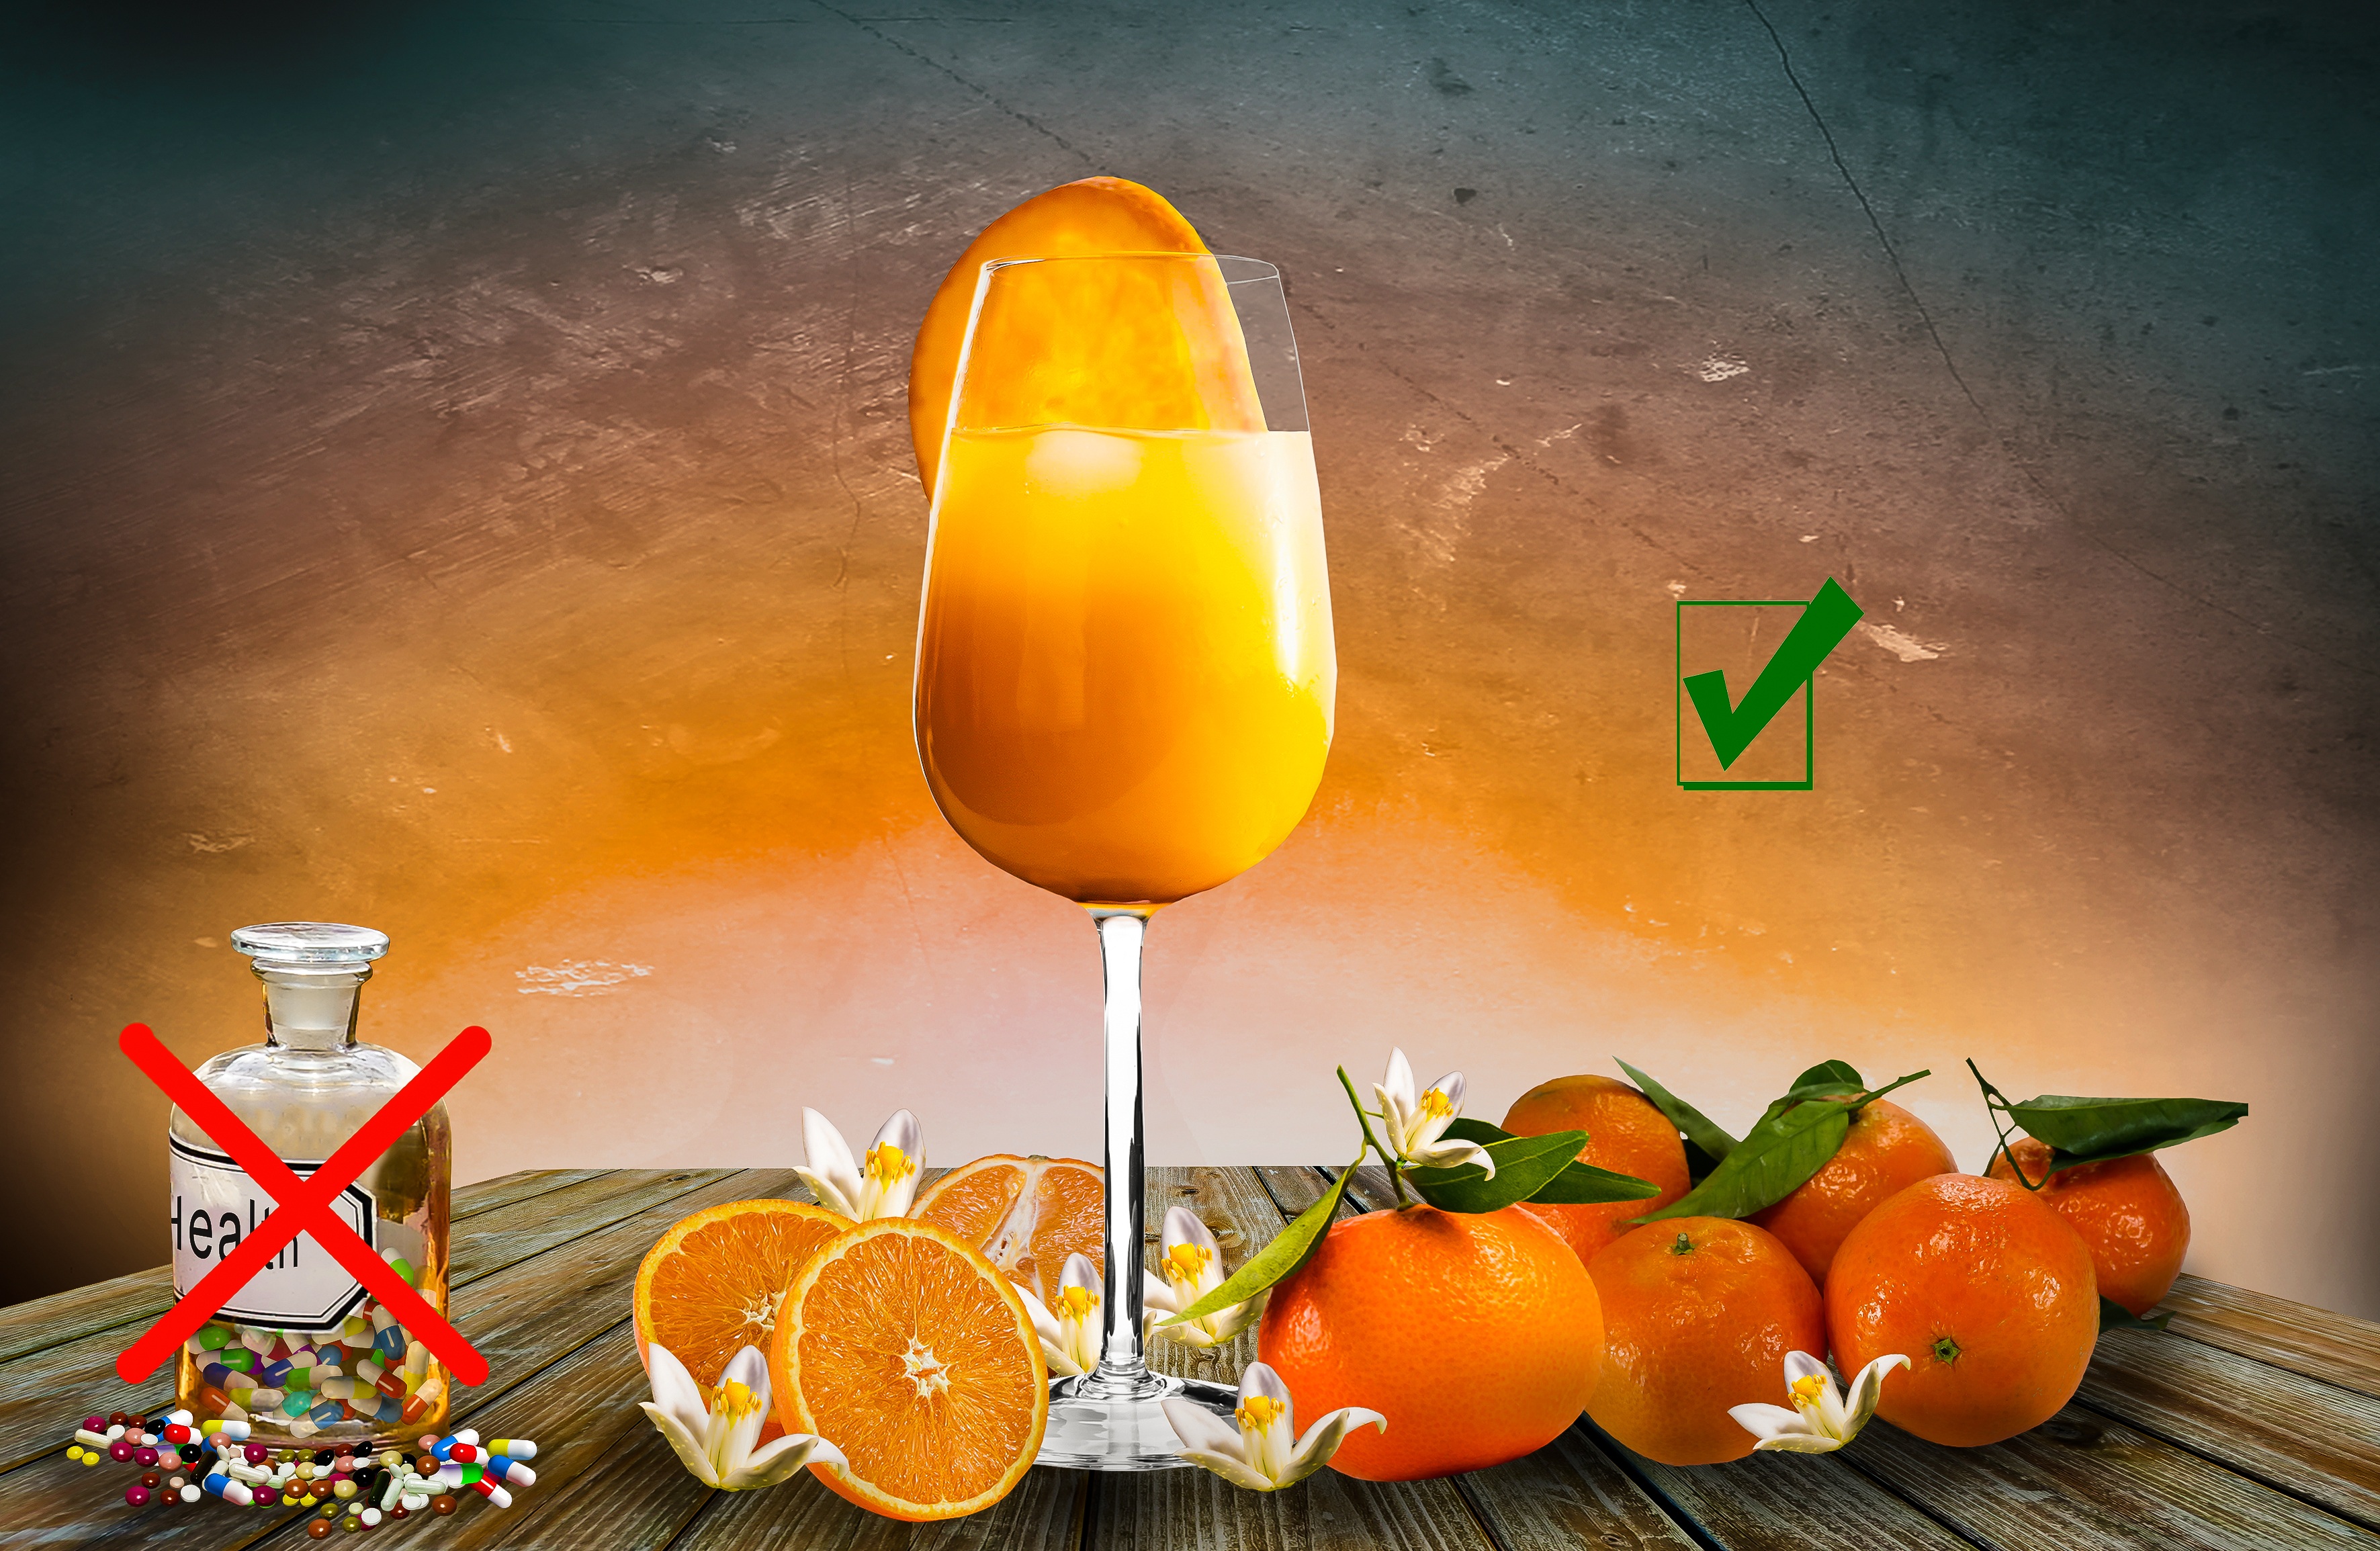
nature, cold, fruit, glass, food, produce, color, drink, yellow, healthy, lighting, eat, flowers, juice, nutrition, refreshment, orange juice, pills, vitamins, frisch, oranges, bless you, flu, ill, medical, macro photography, citrus fruits, tangerines, orange blossom, still life photography, get well soon, o juice, juice glass